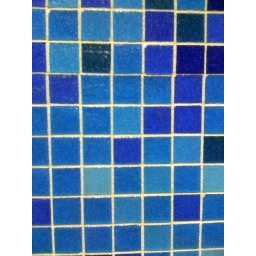
The bathroom wall in the Cinerama is filled with pretty pretty colors.